Sequatchie County, Tennessee

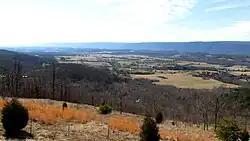
View over Sequatchie County from an overlook off TN-111

According to the U.S. Census Bureau, the county has a total area of , of which is land and (0.07%) is water.